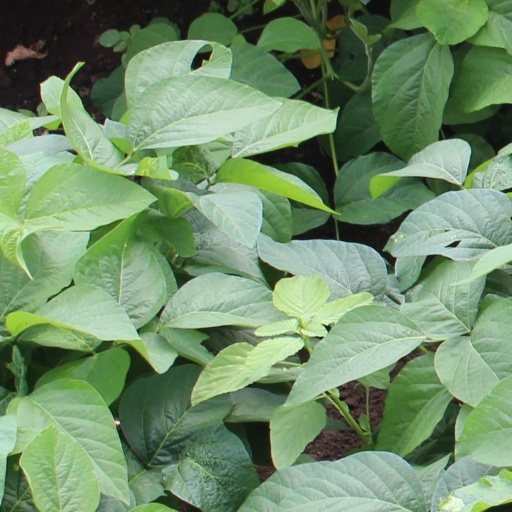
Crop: soybean